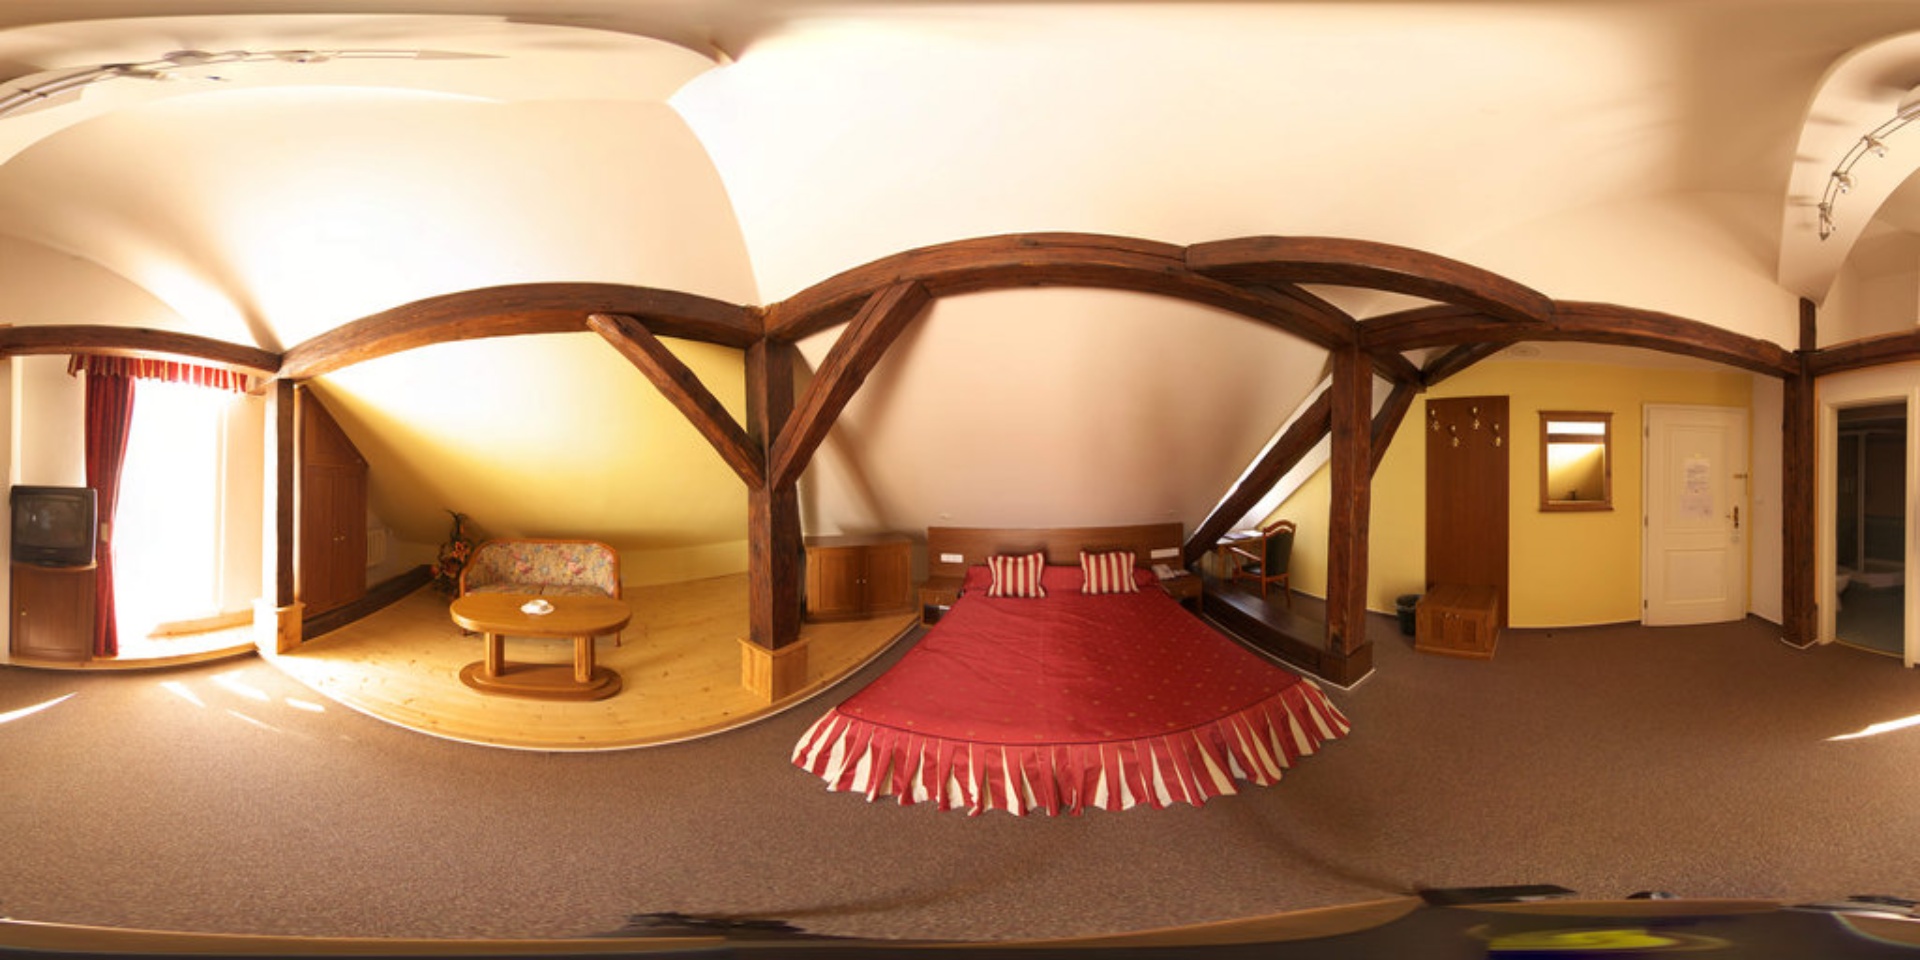
Referred object: Black wooden chair next to the table

Referred object: the red bedspread

Referred object: the chair opposite the bed